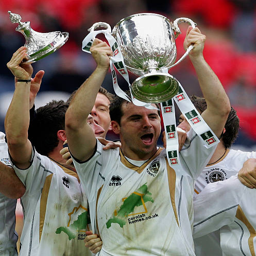
basketball player celebrates with the trophy .